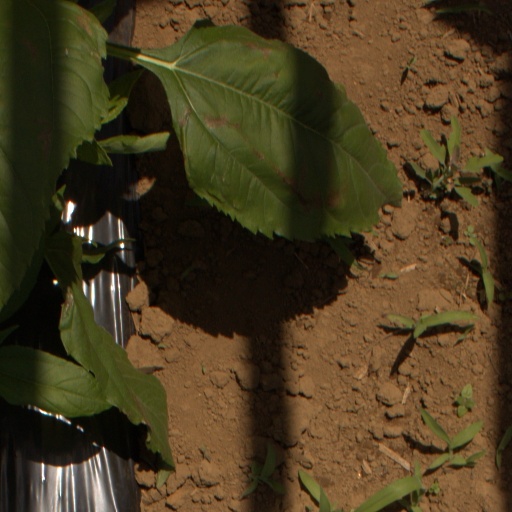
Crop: Jerusalem artichoke